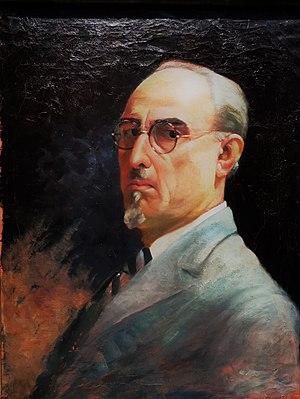
Corneille Lentz, autoportrait. Huile sur toile.